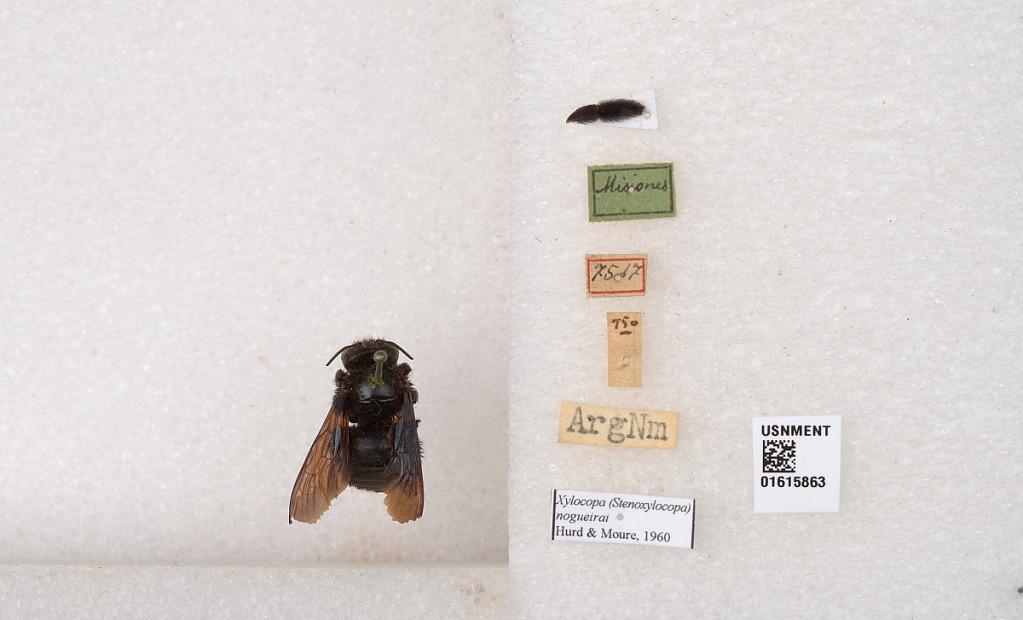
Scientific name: Xylocopa (Stenoxylocopa) nogueirai Hurd & Moure
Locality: Misiones